BIOTESC

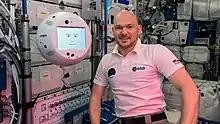
Alexander Gerst aside with the BIOTESC managed payload Cimon

On board the International Space Station BIOTESC is responsible for several payloads in the European module Columbus: the CIMON robot, AstroPi computers, Kubik, an incubator for biological experiments, and the Biolab.